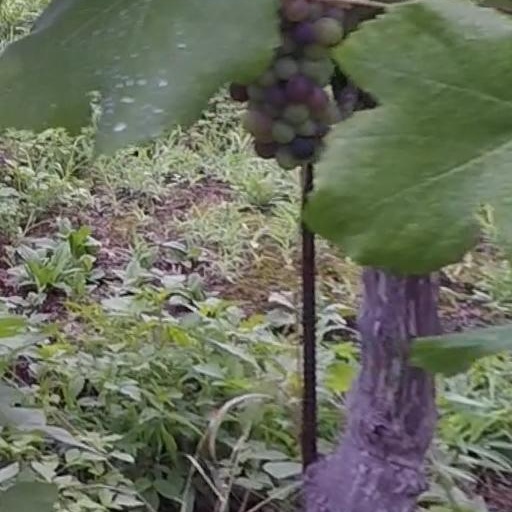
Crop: grape